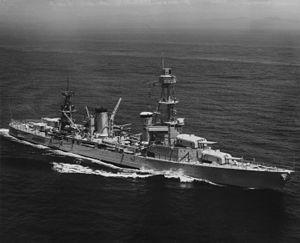
La dénomination de croiseur lourd est communément employée à partir de 1930 et jusqu'à la fin de la Seconde Guerre mondiale pour désigner un croiseur, c'est-à-dire un navire principalement armé de canons, d'un déplacement supérieur à 1 850 tonnes, et inférieur à 10 000 tonnes conformément au traité de Washington et dont l'artillerie principale avait un calibre supérieur à 155 mm, et au plus égal à 203 mm, conformément au traité naval de Londres. Si la distinction entre croiseur lourd et croiseur léger a ainsi été claire pendant quelques années, l'apparition, après 1935, des « grands croiseurs légers », déplaçant 10 000 tonnes, et armés de dix à quinze canons de 152 ou 155 mm, tirant jusqu'à 8 à 10 coups par minute, avec des blindages de ceinture de plus de 100 mm, a sérieusement contribué à brouiller les catégories.
La classe Pensacola est une classe de deux croiseurs lourds de l'United States Navy construite sous les directives fixées par le Traité de Washington de 1922, limitant le déplacement à un maximum de 10 000 tonnes et un calibre maximum de 203 mm pour l'artillerie principale.
L'USS Pensacola est un croiseur lourd de classe Pensacola en service dans l'United States Navy de 1928 à 1946.